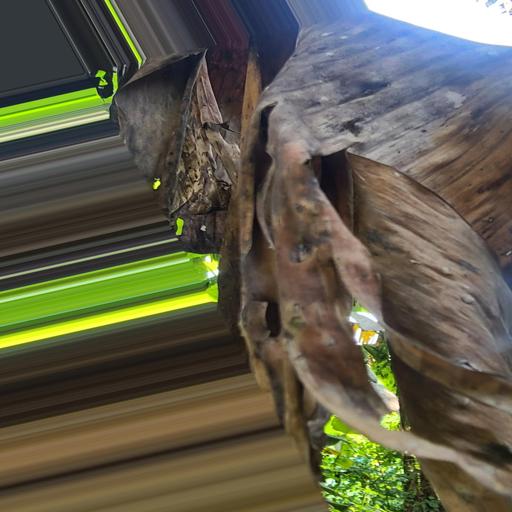
Label: moko_disease